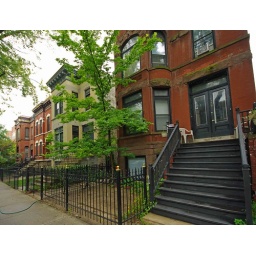
Mrs. Miguel lived in the redstone at right back in the 1940's. She doesn't remember the plastic chairs being there.